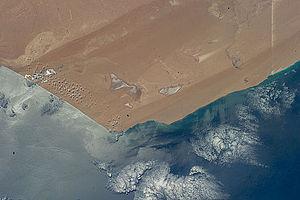
Dans le cadre de l'organisation territoriale du Maroc, les provinces du Sud, dites aussi dans le Royaume — mais pas exclusivement — « Sahara marocain », « provinces sahariennes », « régions du Sud » ou « Sud marocain », correspondent aux subdivisions les plus méridionales du pays et englobent majoritairement le territoire disputé du Sahara occidental. L'établissement public chargé de leur promotion et de leur développement économique et social est l'« Agence du Sud ».